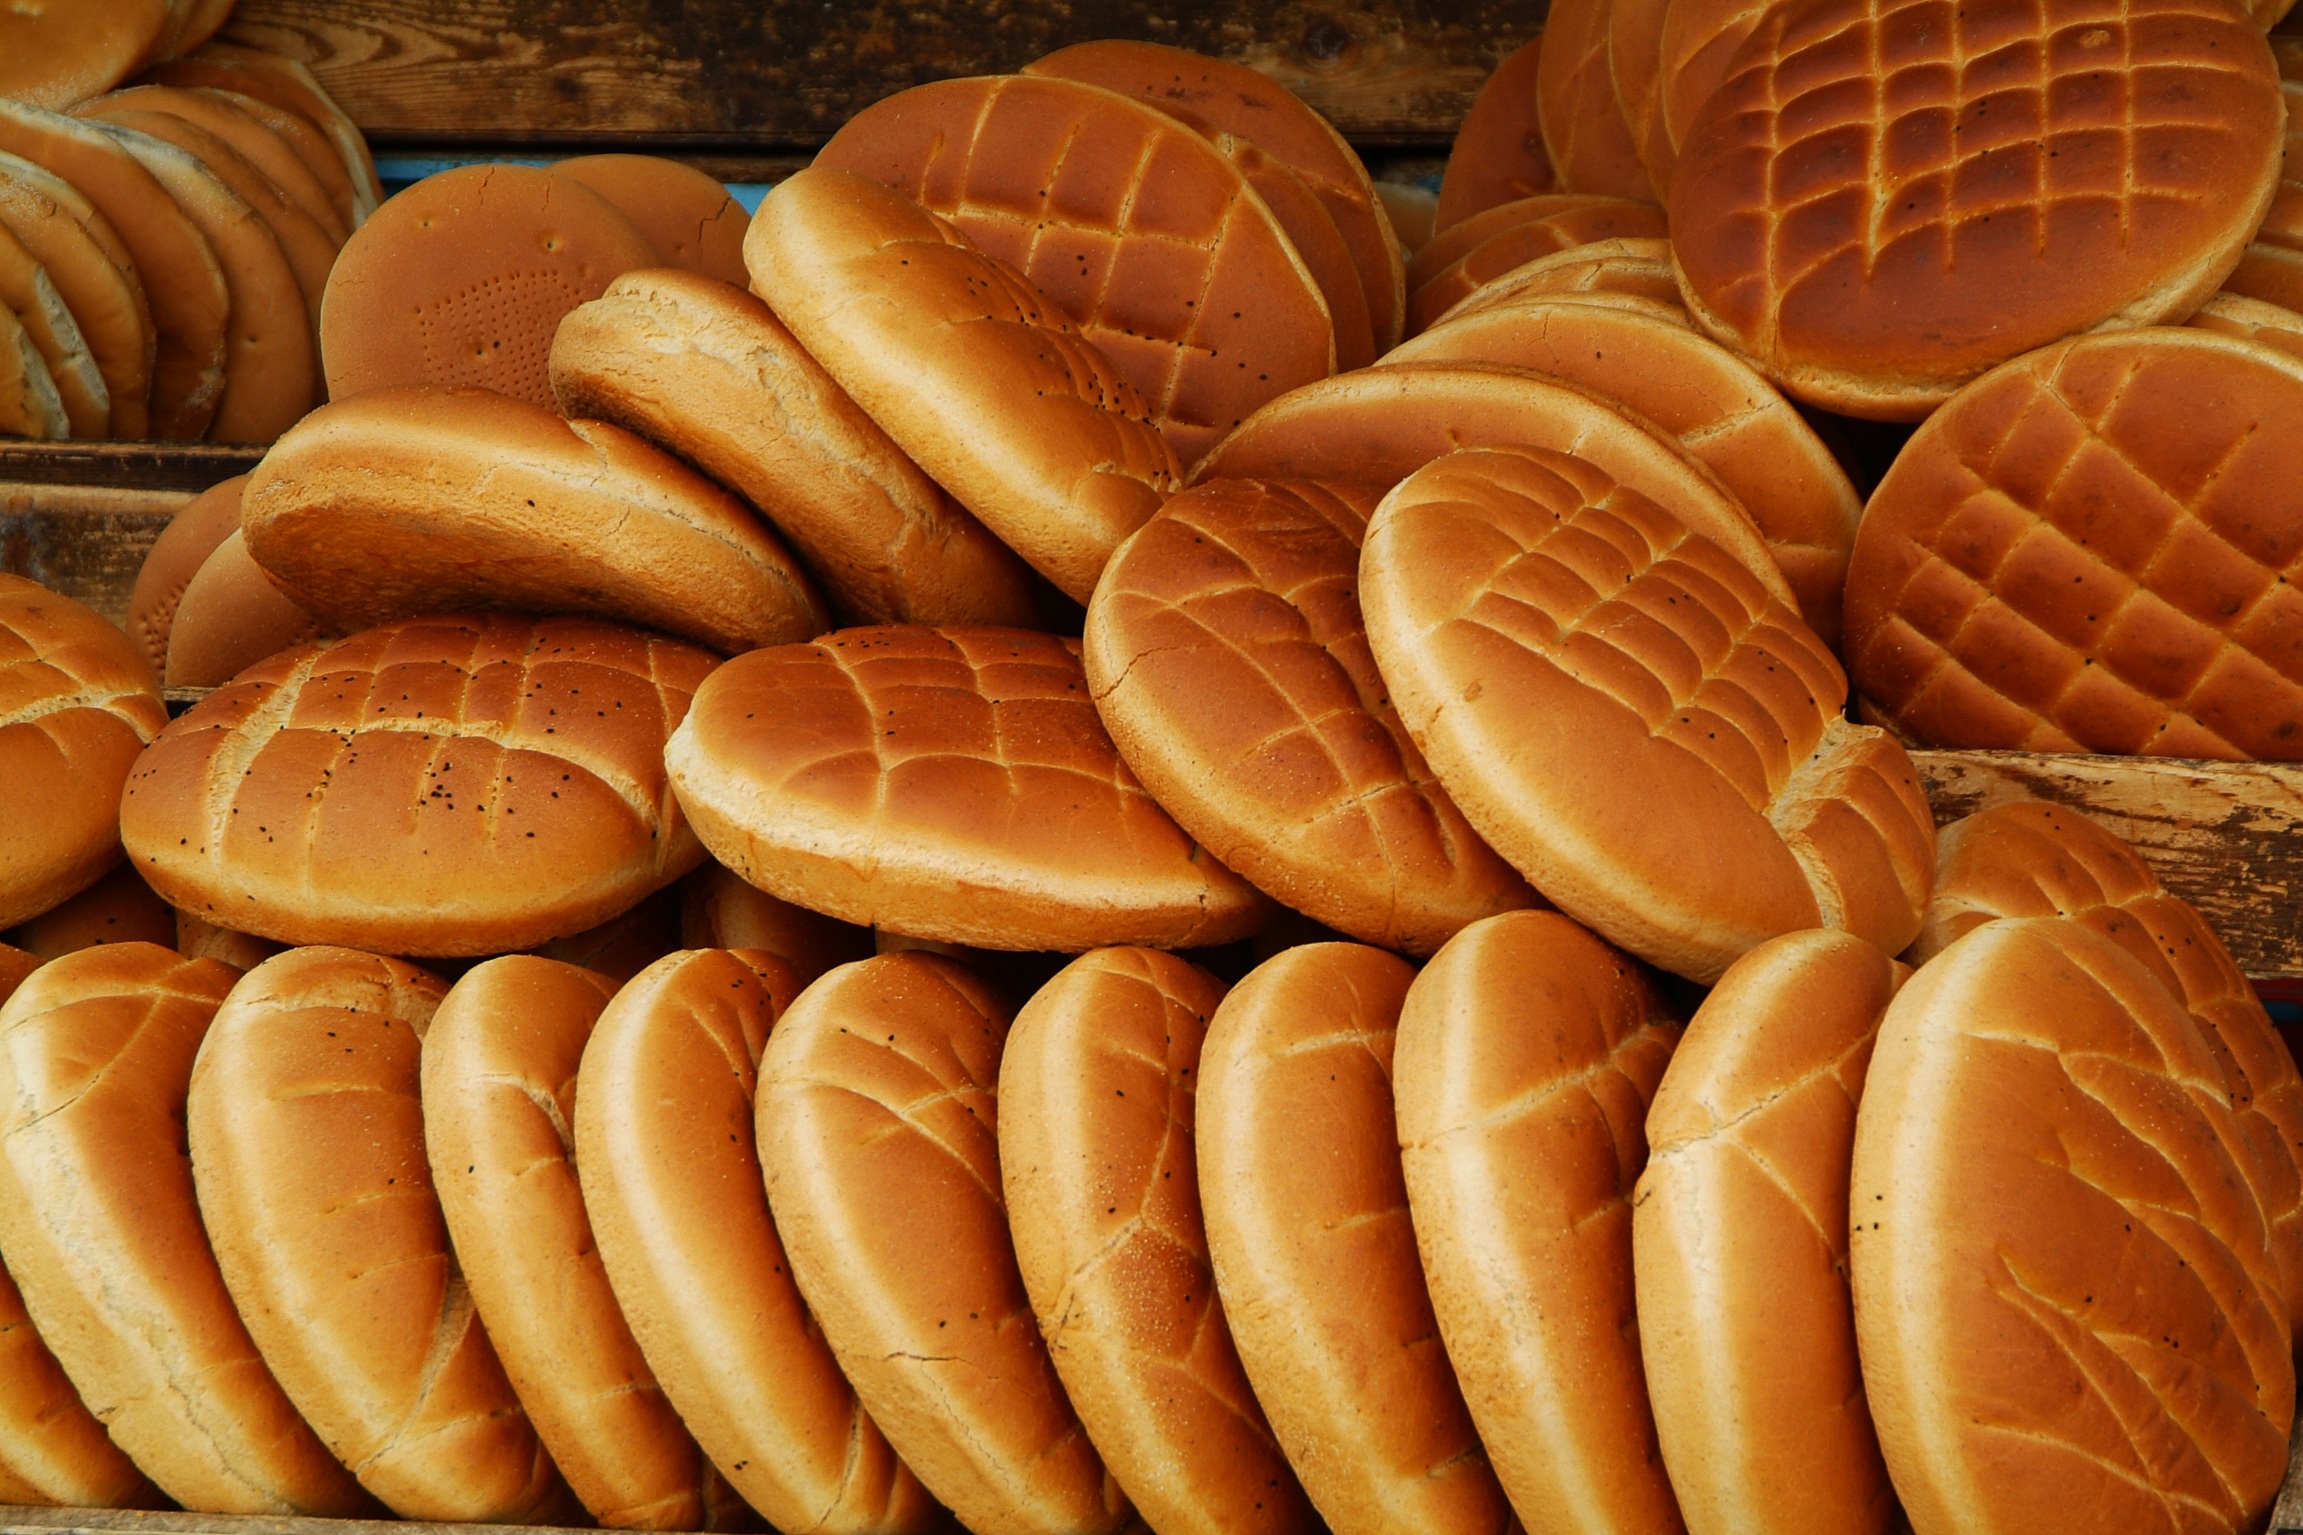
dish, food, produce, market, baking, bread, bakery, tunisia, baked goods, bread roll, grass family, arabic bread